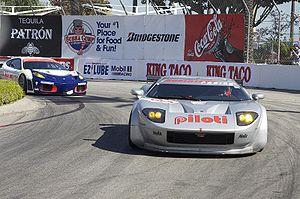
La Ford GT est une voiture de sport du constructeur automobile américain Ford.